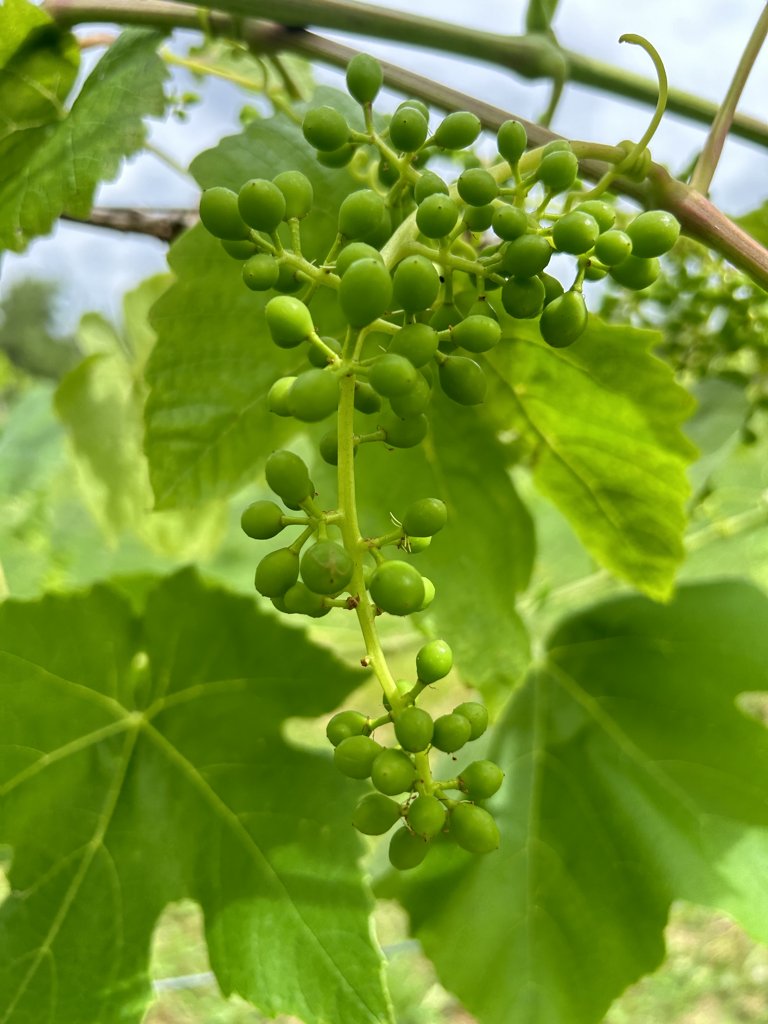
Berries visible: 80
Grape clusters: 1